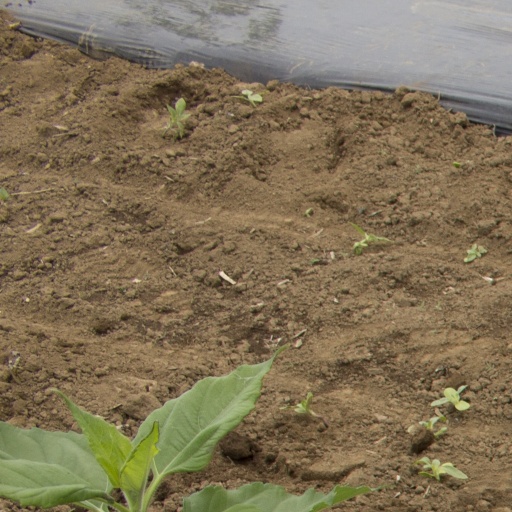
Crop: Jerusalem artichoke